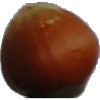
Label: Nut Forest 1